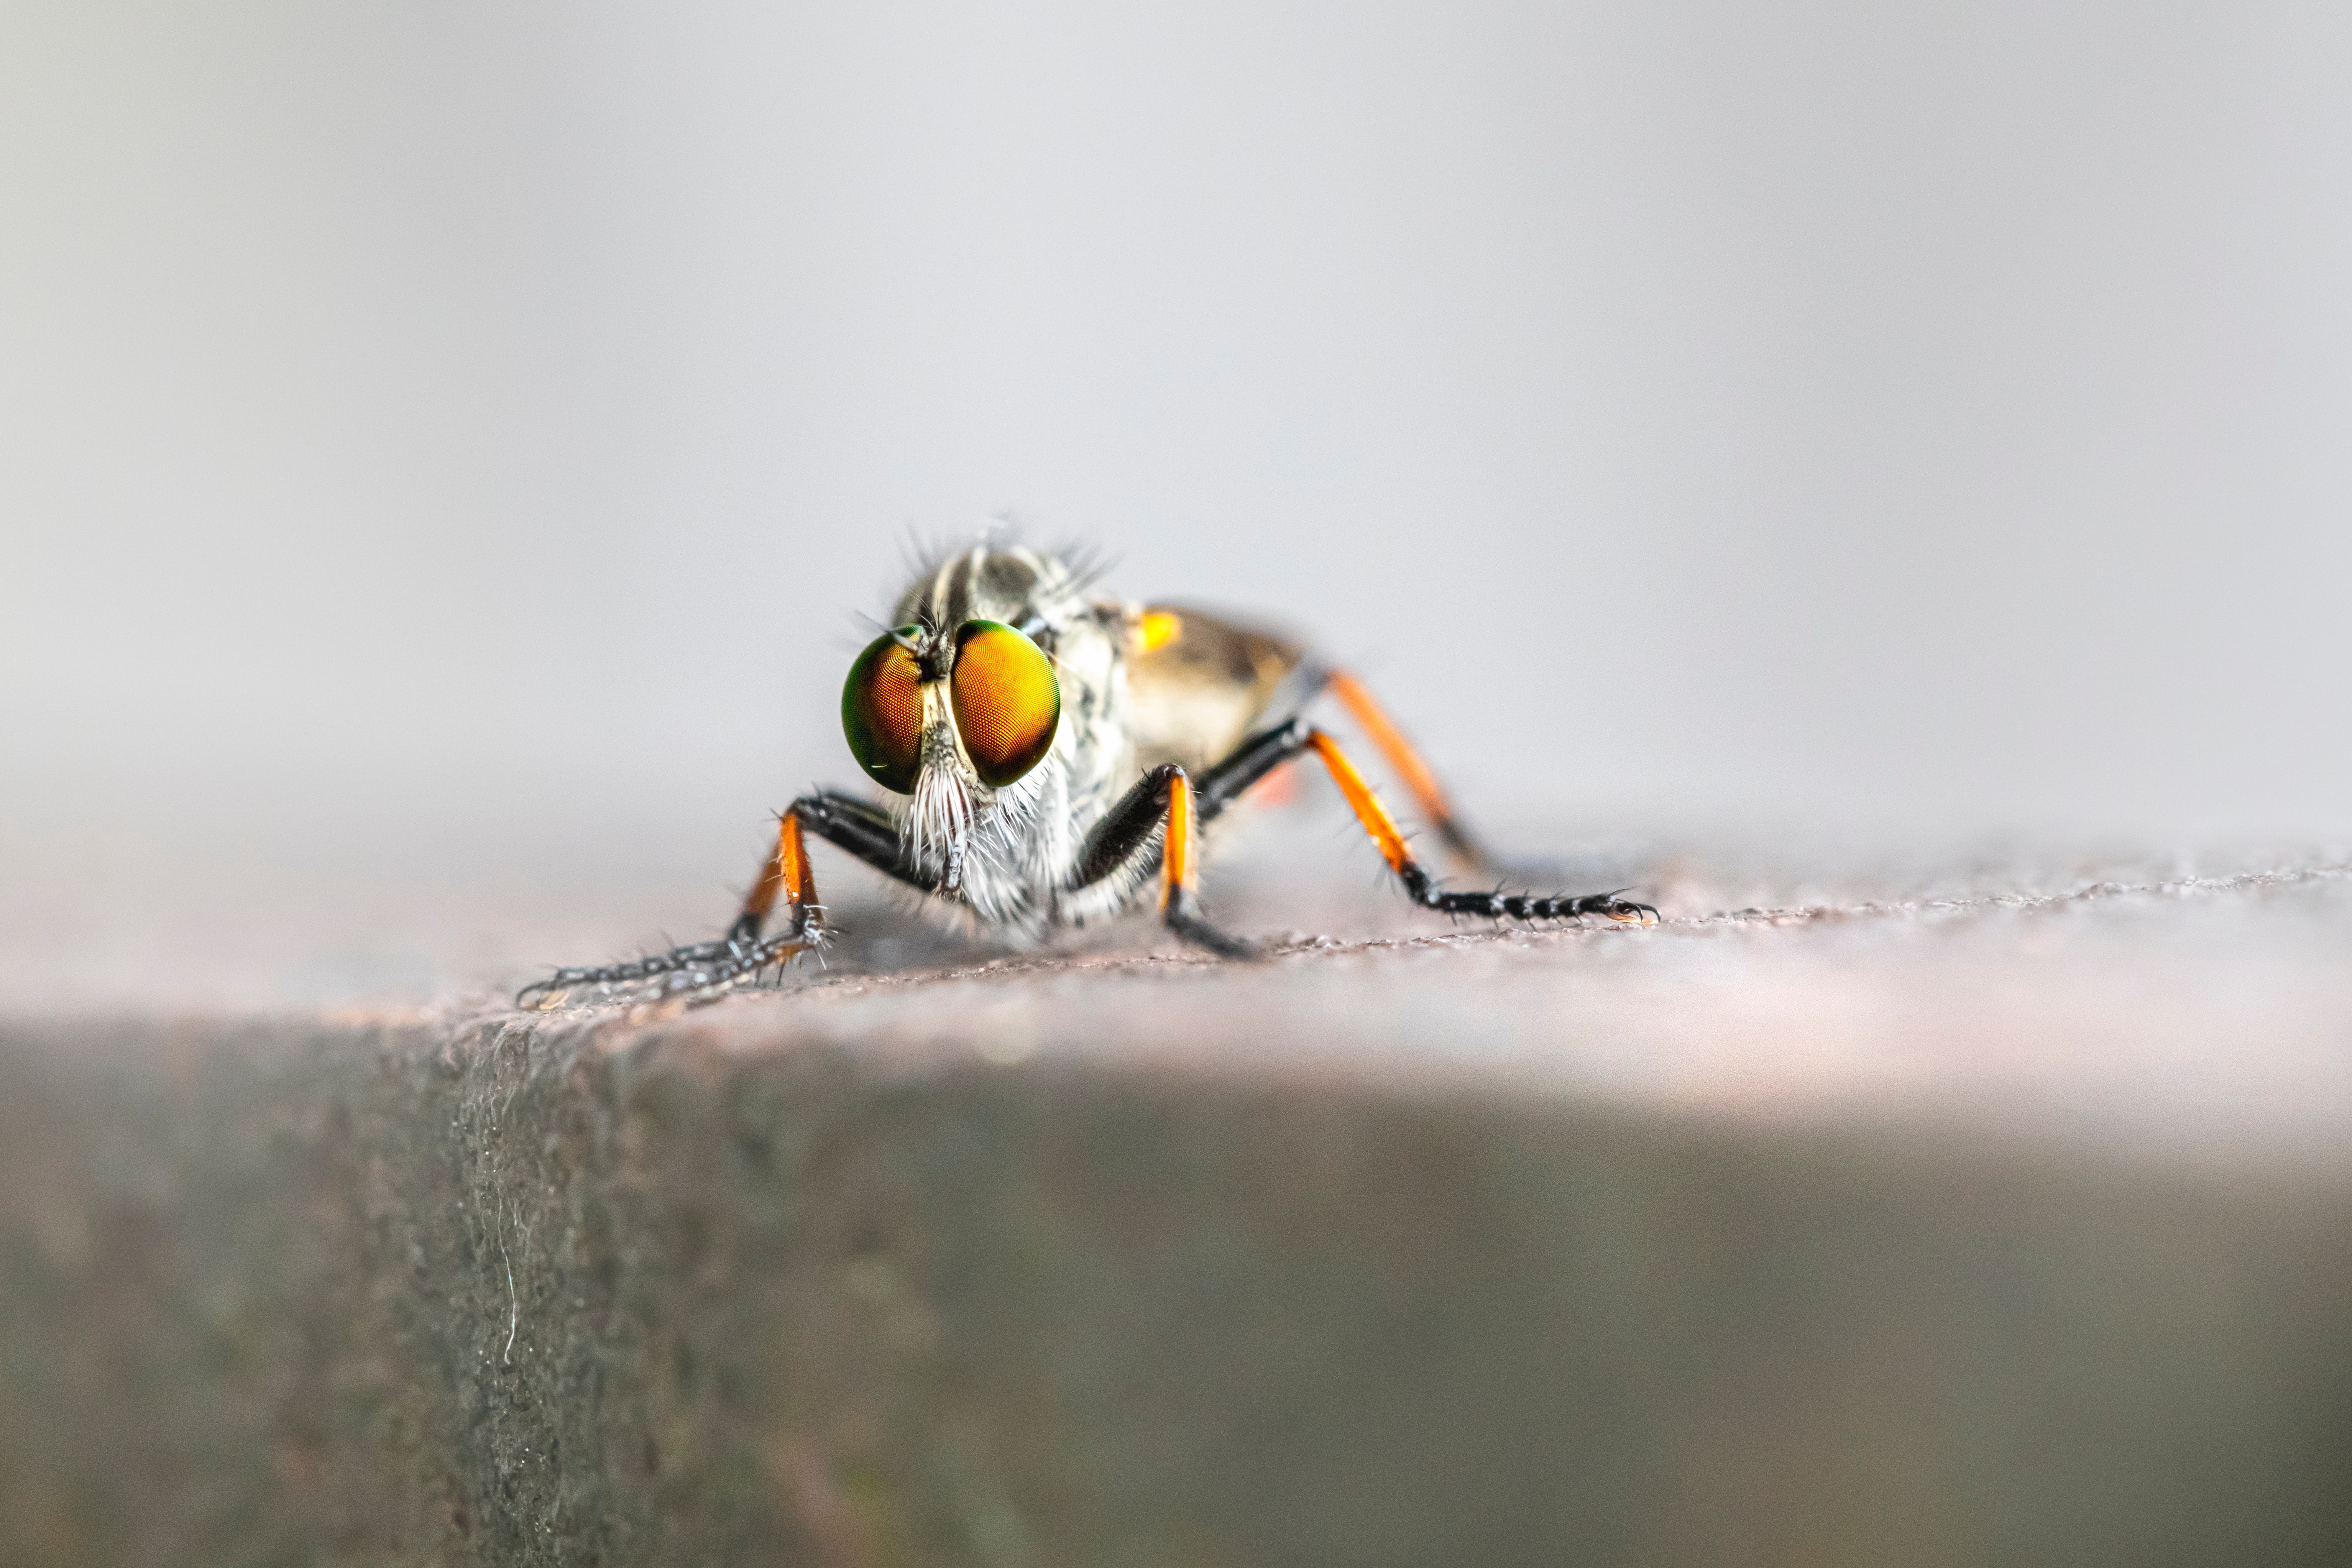
natural, arthropod, insect, wood, pest, parasite, macro photography, membrane winged insect, flash photography, invertebrate, fly, terrestrial animal, wildlife, landscape, liquid, net winged insects, still life photography